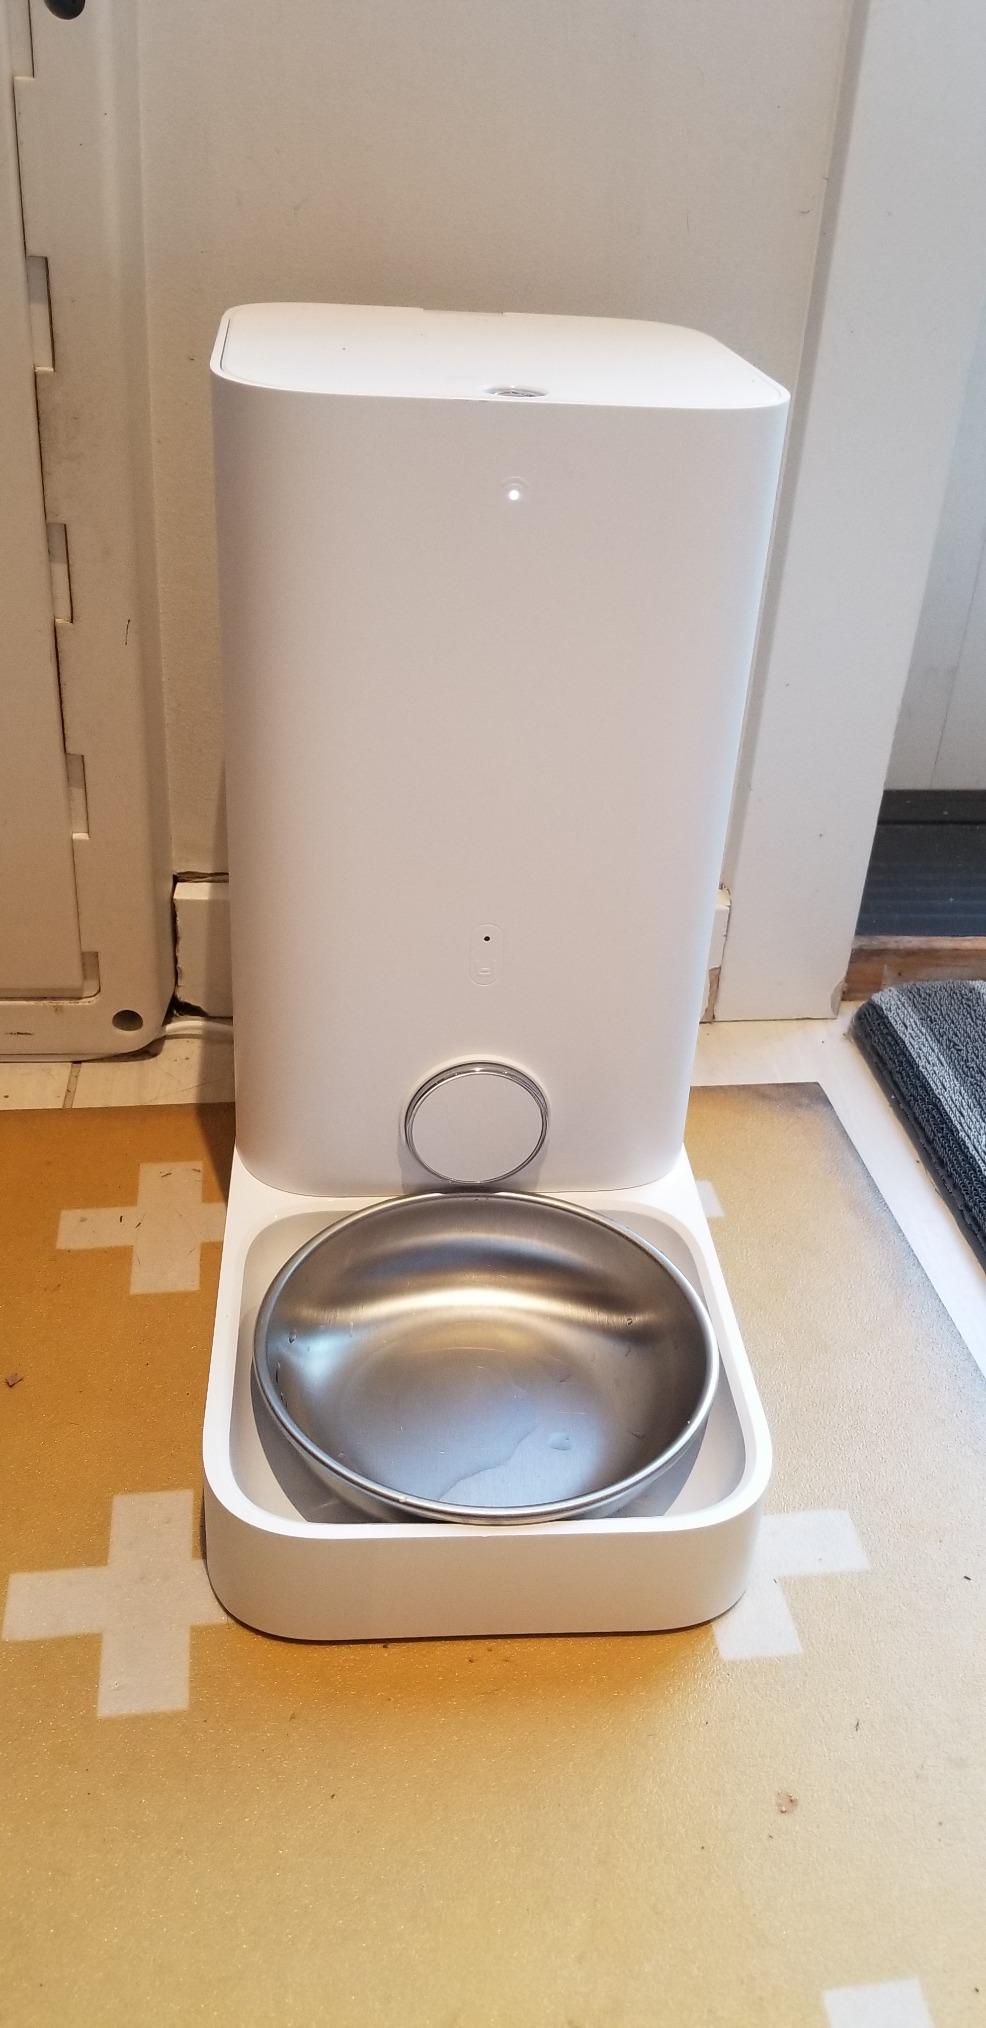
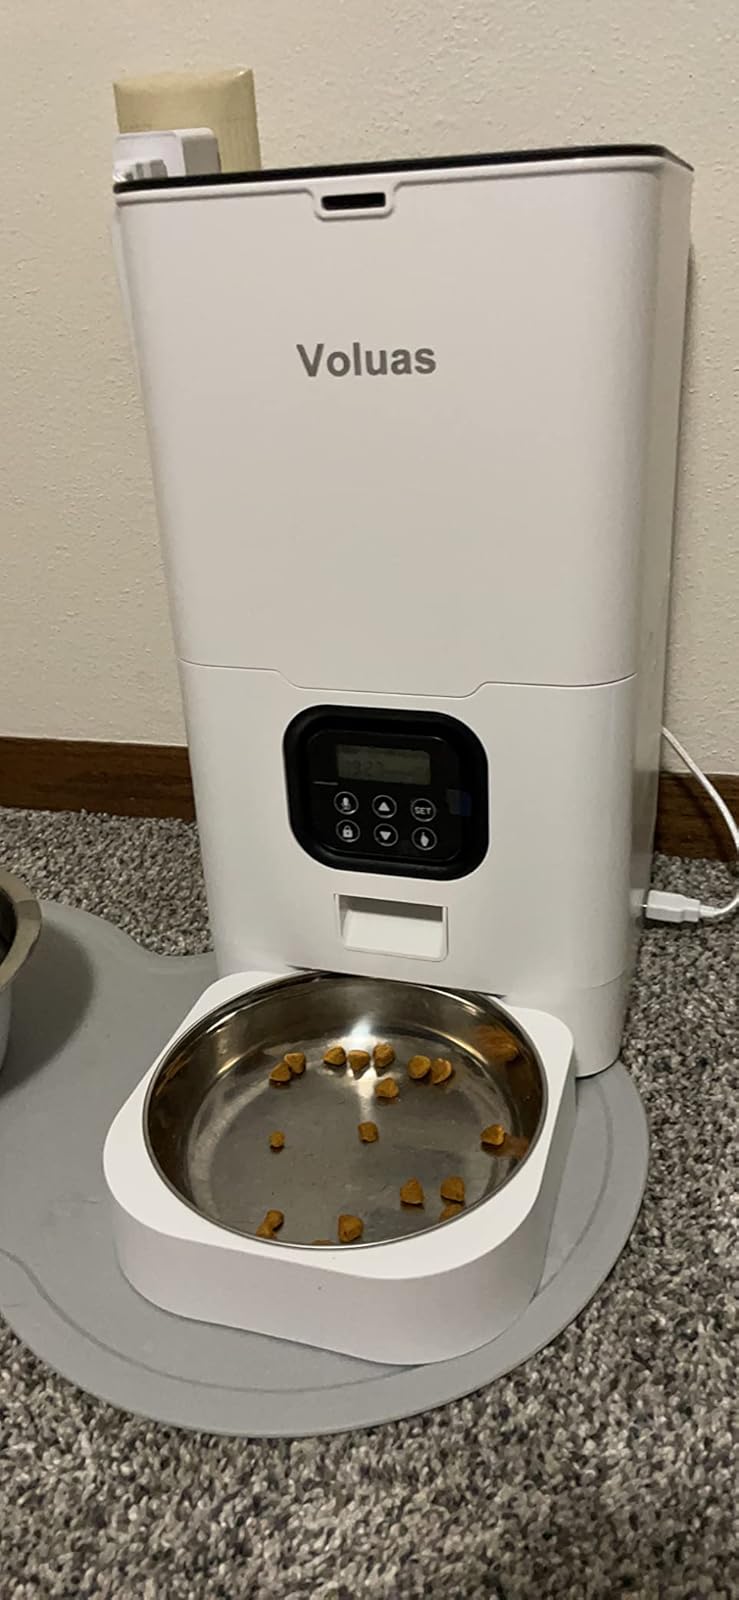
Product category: items_feeder
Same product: no